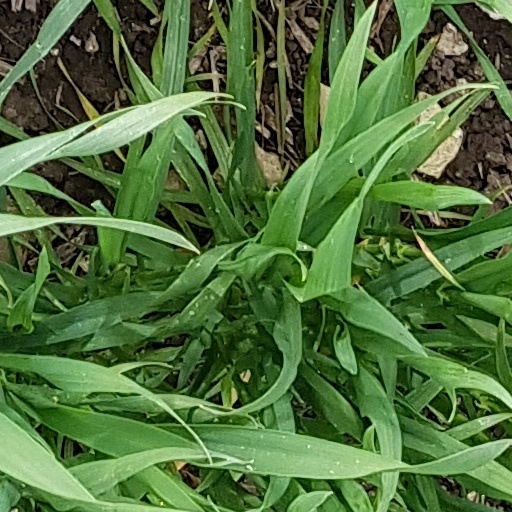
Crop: wheat